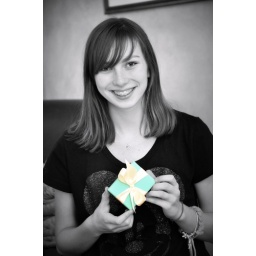
Daddy thought something in one of those little blue boxes would make a nice gift!